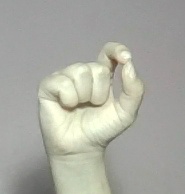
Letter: fa